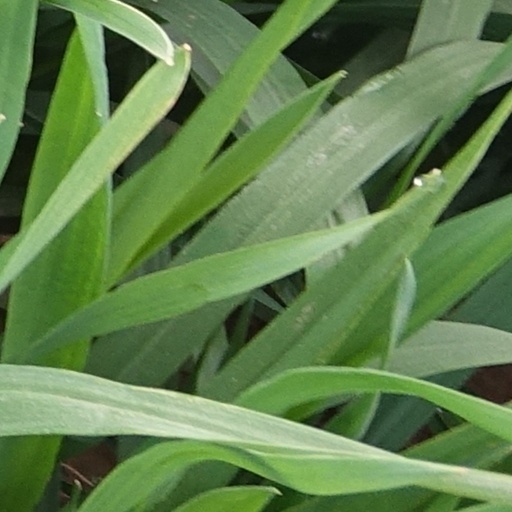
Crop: wheat